River Ver

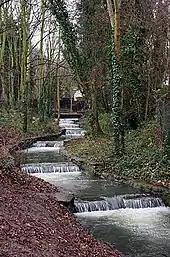
Channelled section of the Ver near an old mill site in St. Albans.

The Ver is a long chalk stream in Hertfordshire, England. It is a tributary of the River Colne.